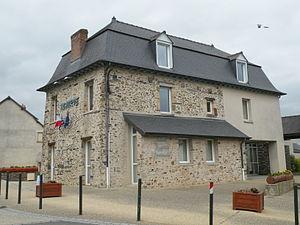
Mairie de Nouvoitou
Nouvoitou est une commune française située dans le département d'Ille-et-Vilaine en région Bretagne, peuplée de 3 099 habitants.